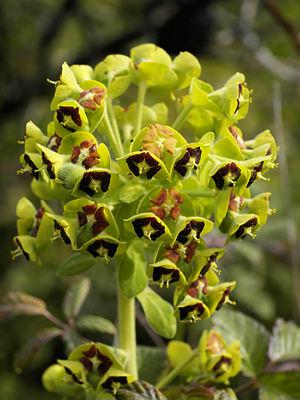
Plante avec fleurs et fruits caractéristiques, près de El Perelló, Catalogne, Espagne